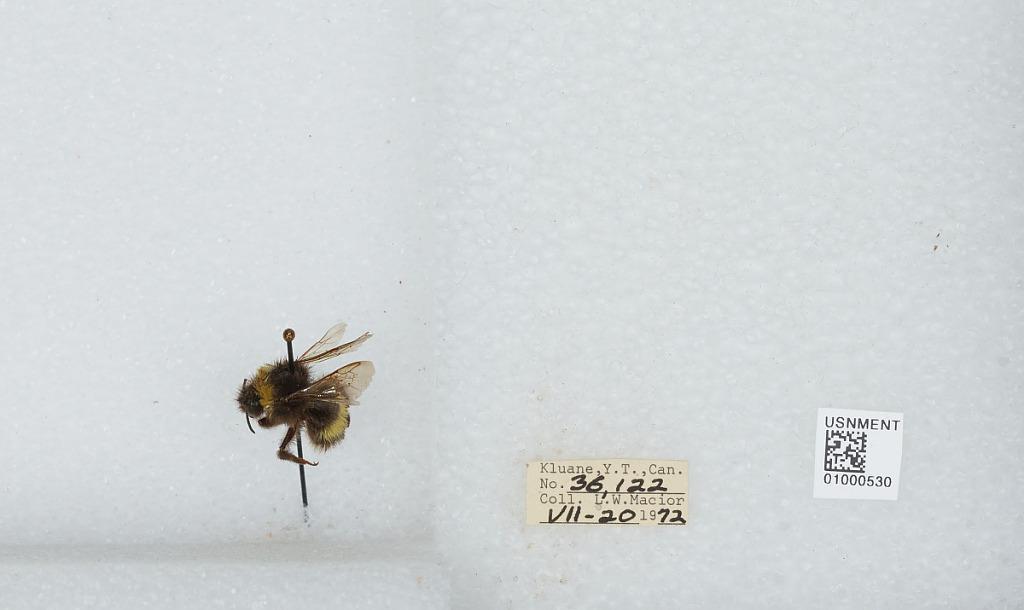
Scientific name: Bombus (Bombus) lucorum (Linnaeus)
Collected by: L. Macior
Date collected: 1972-7-20
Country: Canada
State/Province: Yukon Territory
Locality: Kluane
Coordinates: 60.75, -139.5